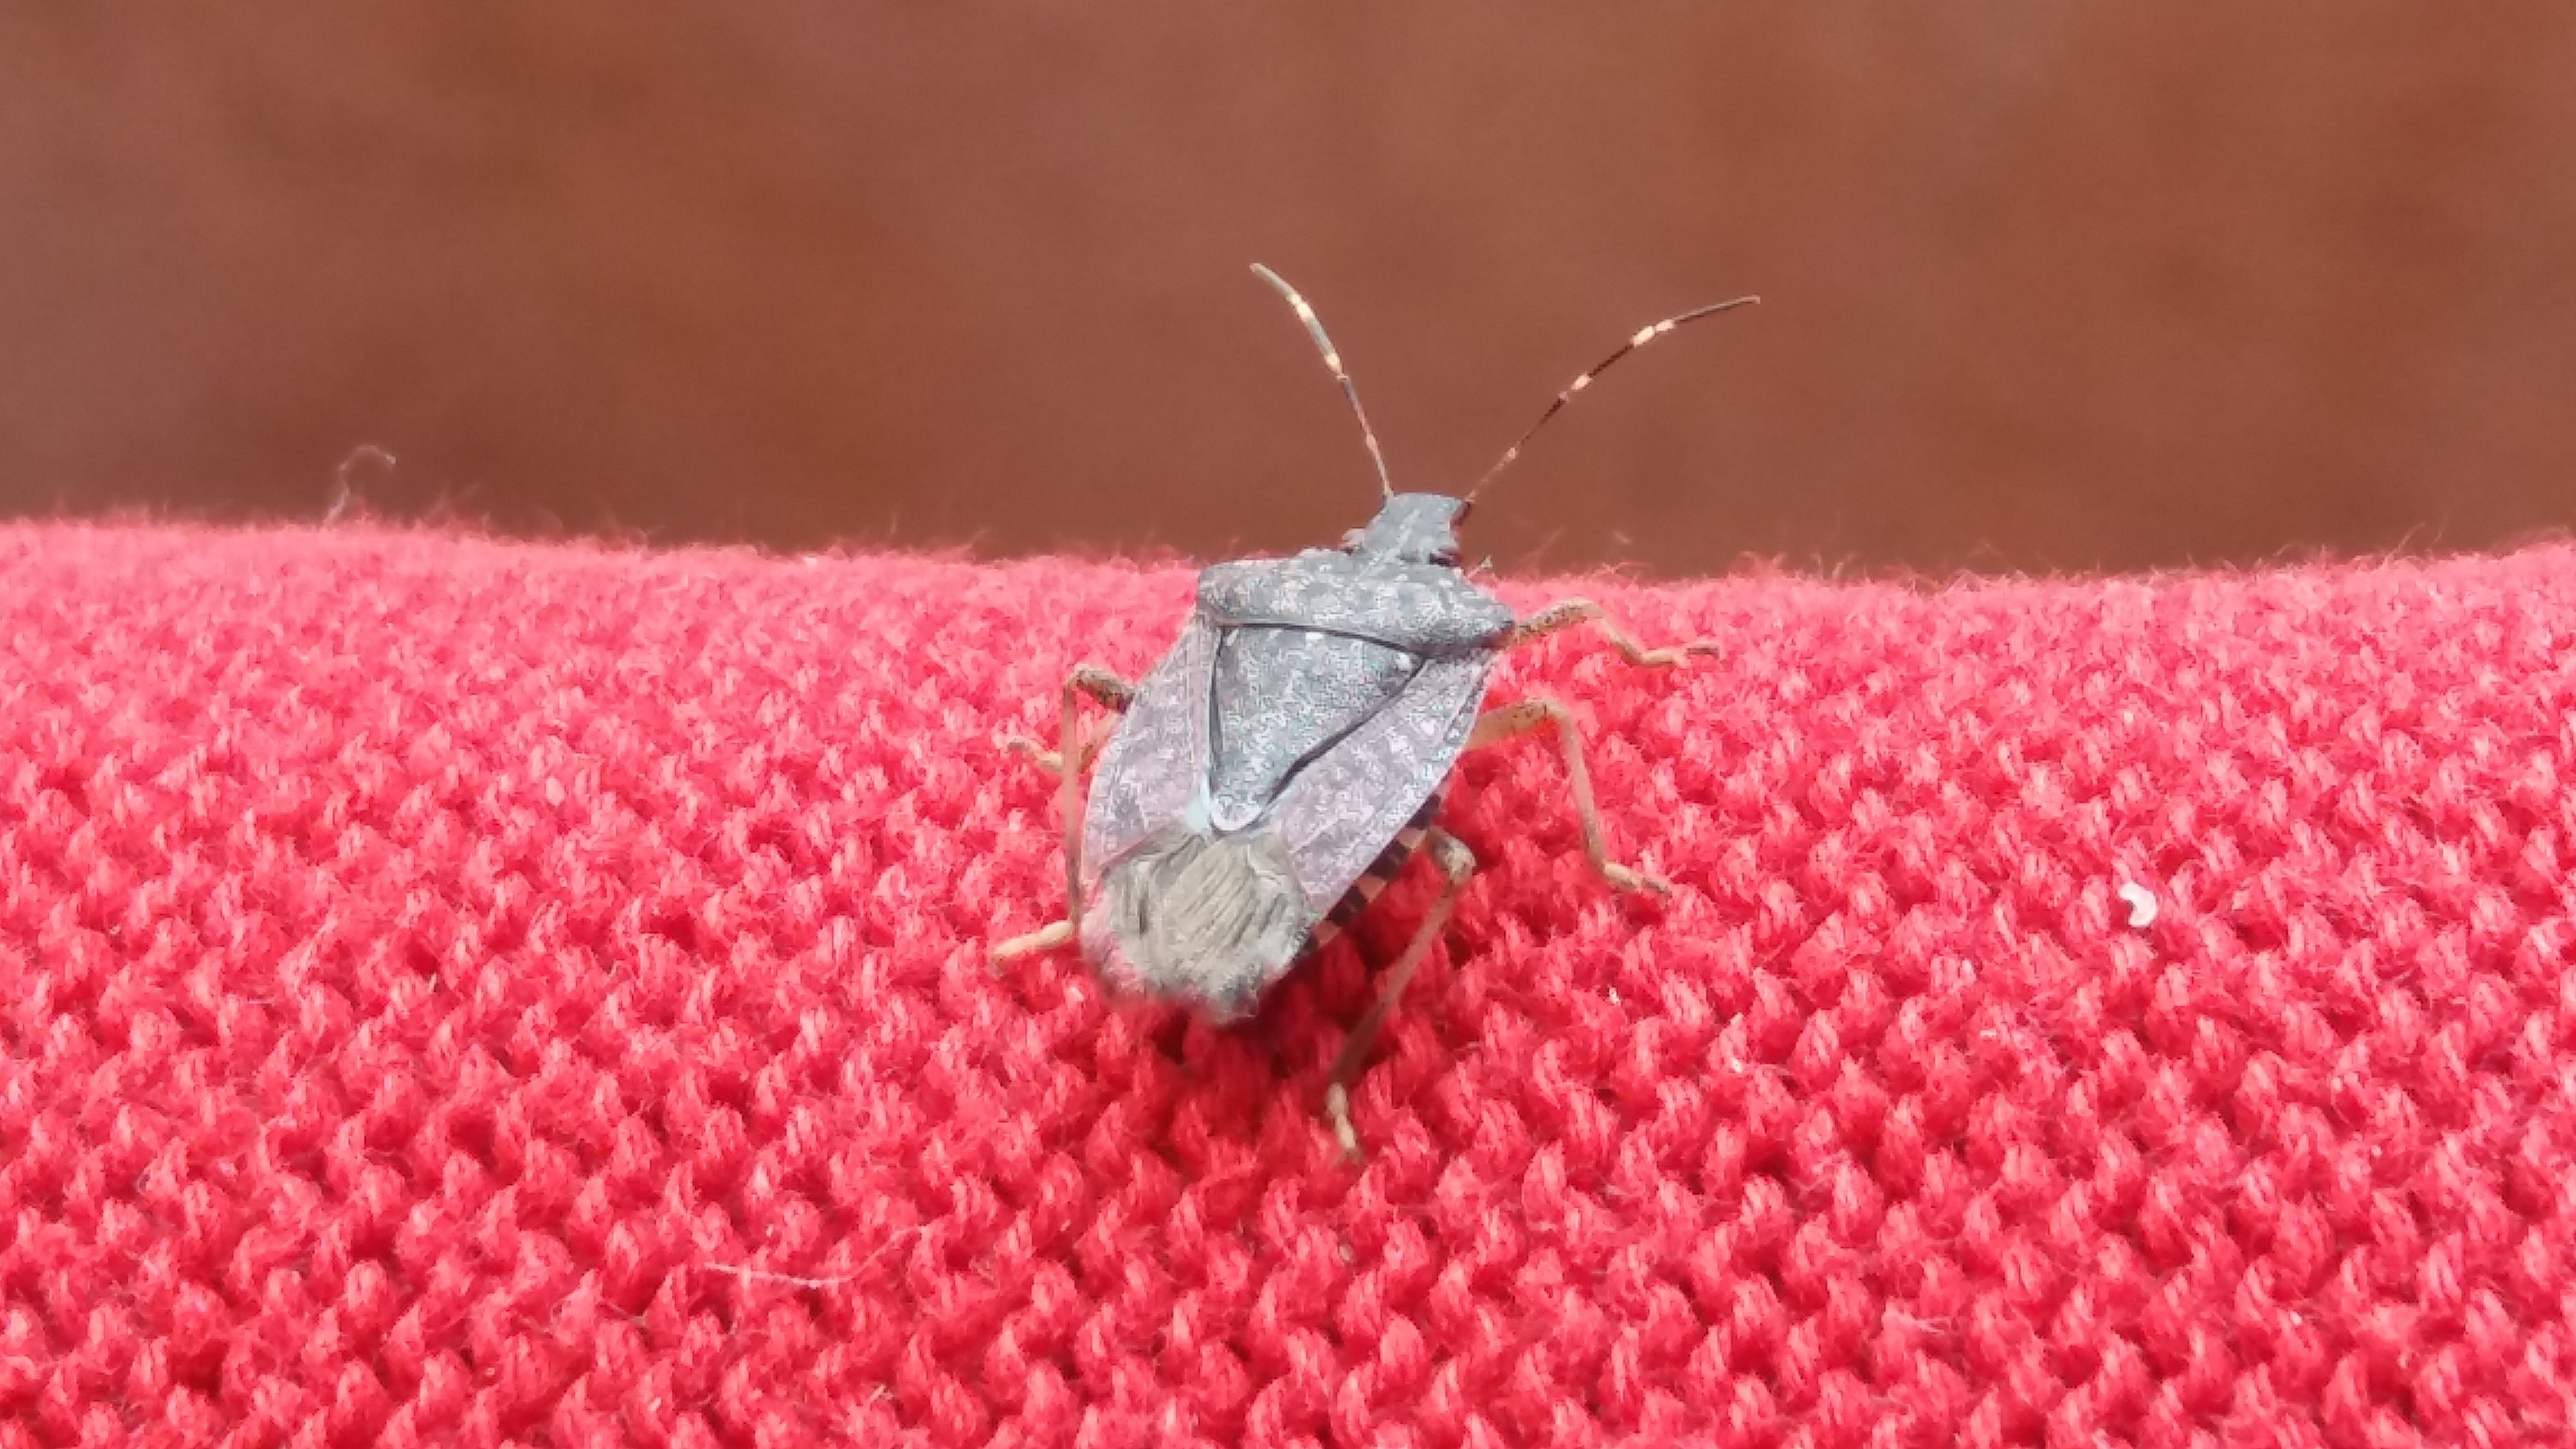
pattern, red, insect, pink, invertebrate, crochet, textile, art